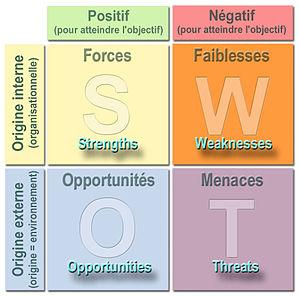
Matrice SWOT en anglais.
L’analyse ou matrice SWOT est un outil de stratégie d'entreprise permettant de déterminer les options offertes dans un domaine d'activité stratégique. Il vise à préciser les objectifs de l'entreprise ou du projet et à identifier les facteurs internes et externes favorables et défavorables à la réalisation de ces objectifs. SWOT a été décrit comme l'outil éprouvé de l'analyse stratégique.
La veille concurrentielle est l'activité continue et en grande partie itérative qui vise à une surveillance active de l'environnement, qu'il soit technologique ou commercial, des acteurs ou nouveaux entrants, pour en anticiper les évolutions de façon stratégique. Elle porte aussi sur les produits, les relations avec les fournisseurs, les relations clients, etc.